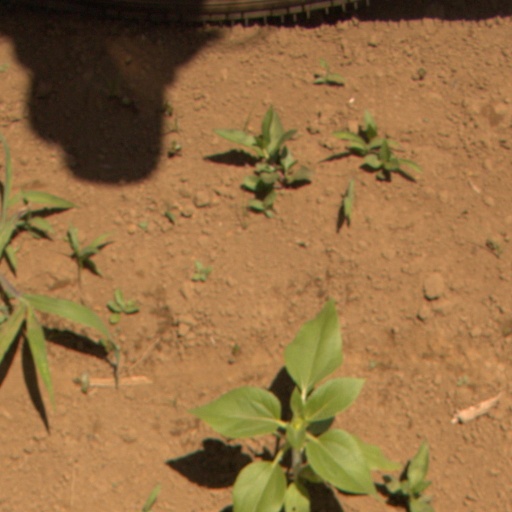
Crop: Jerusalem artichoke